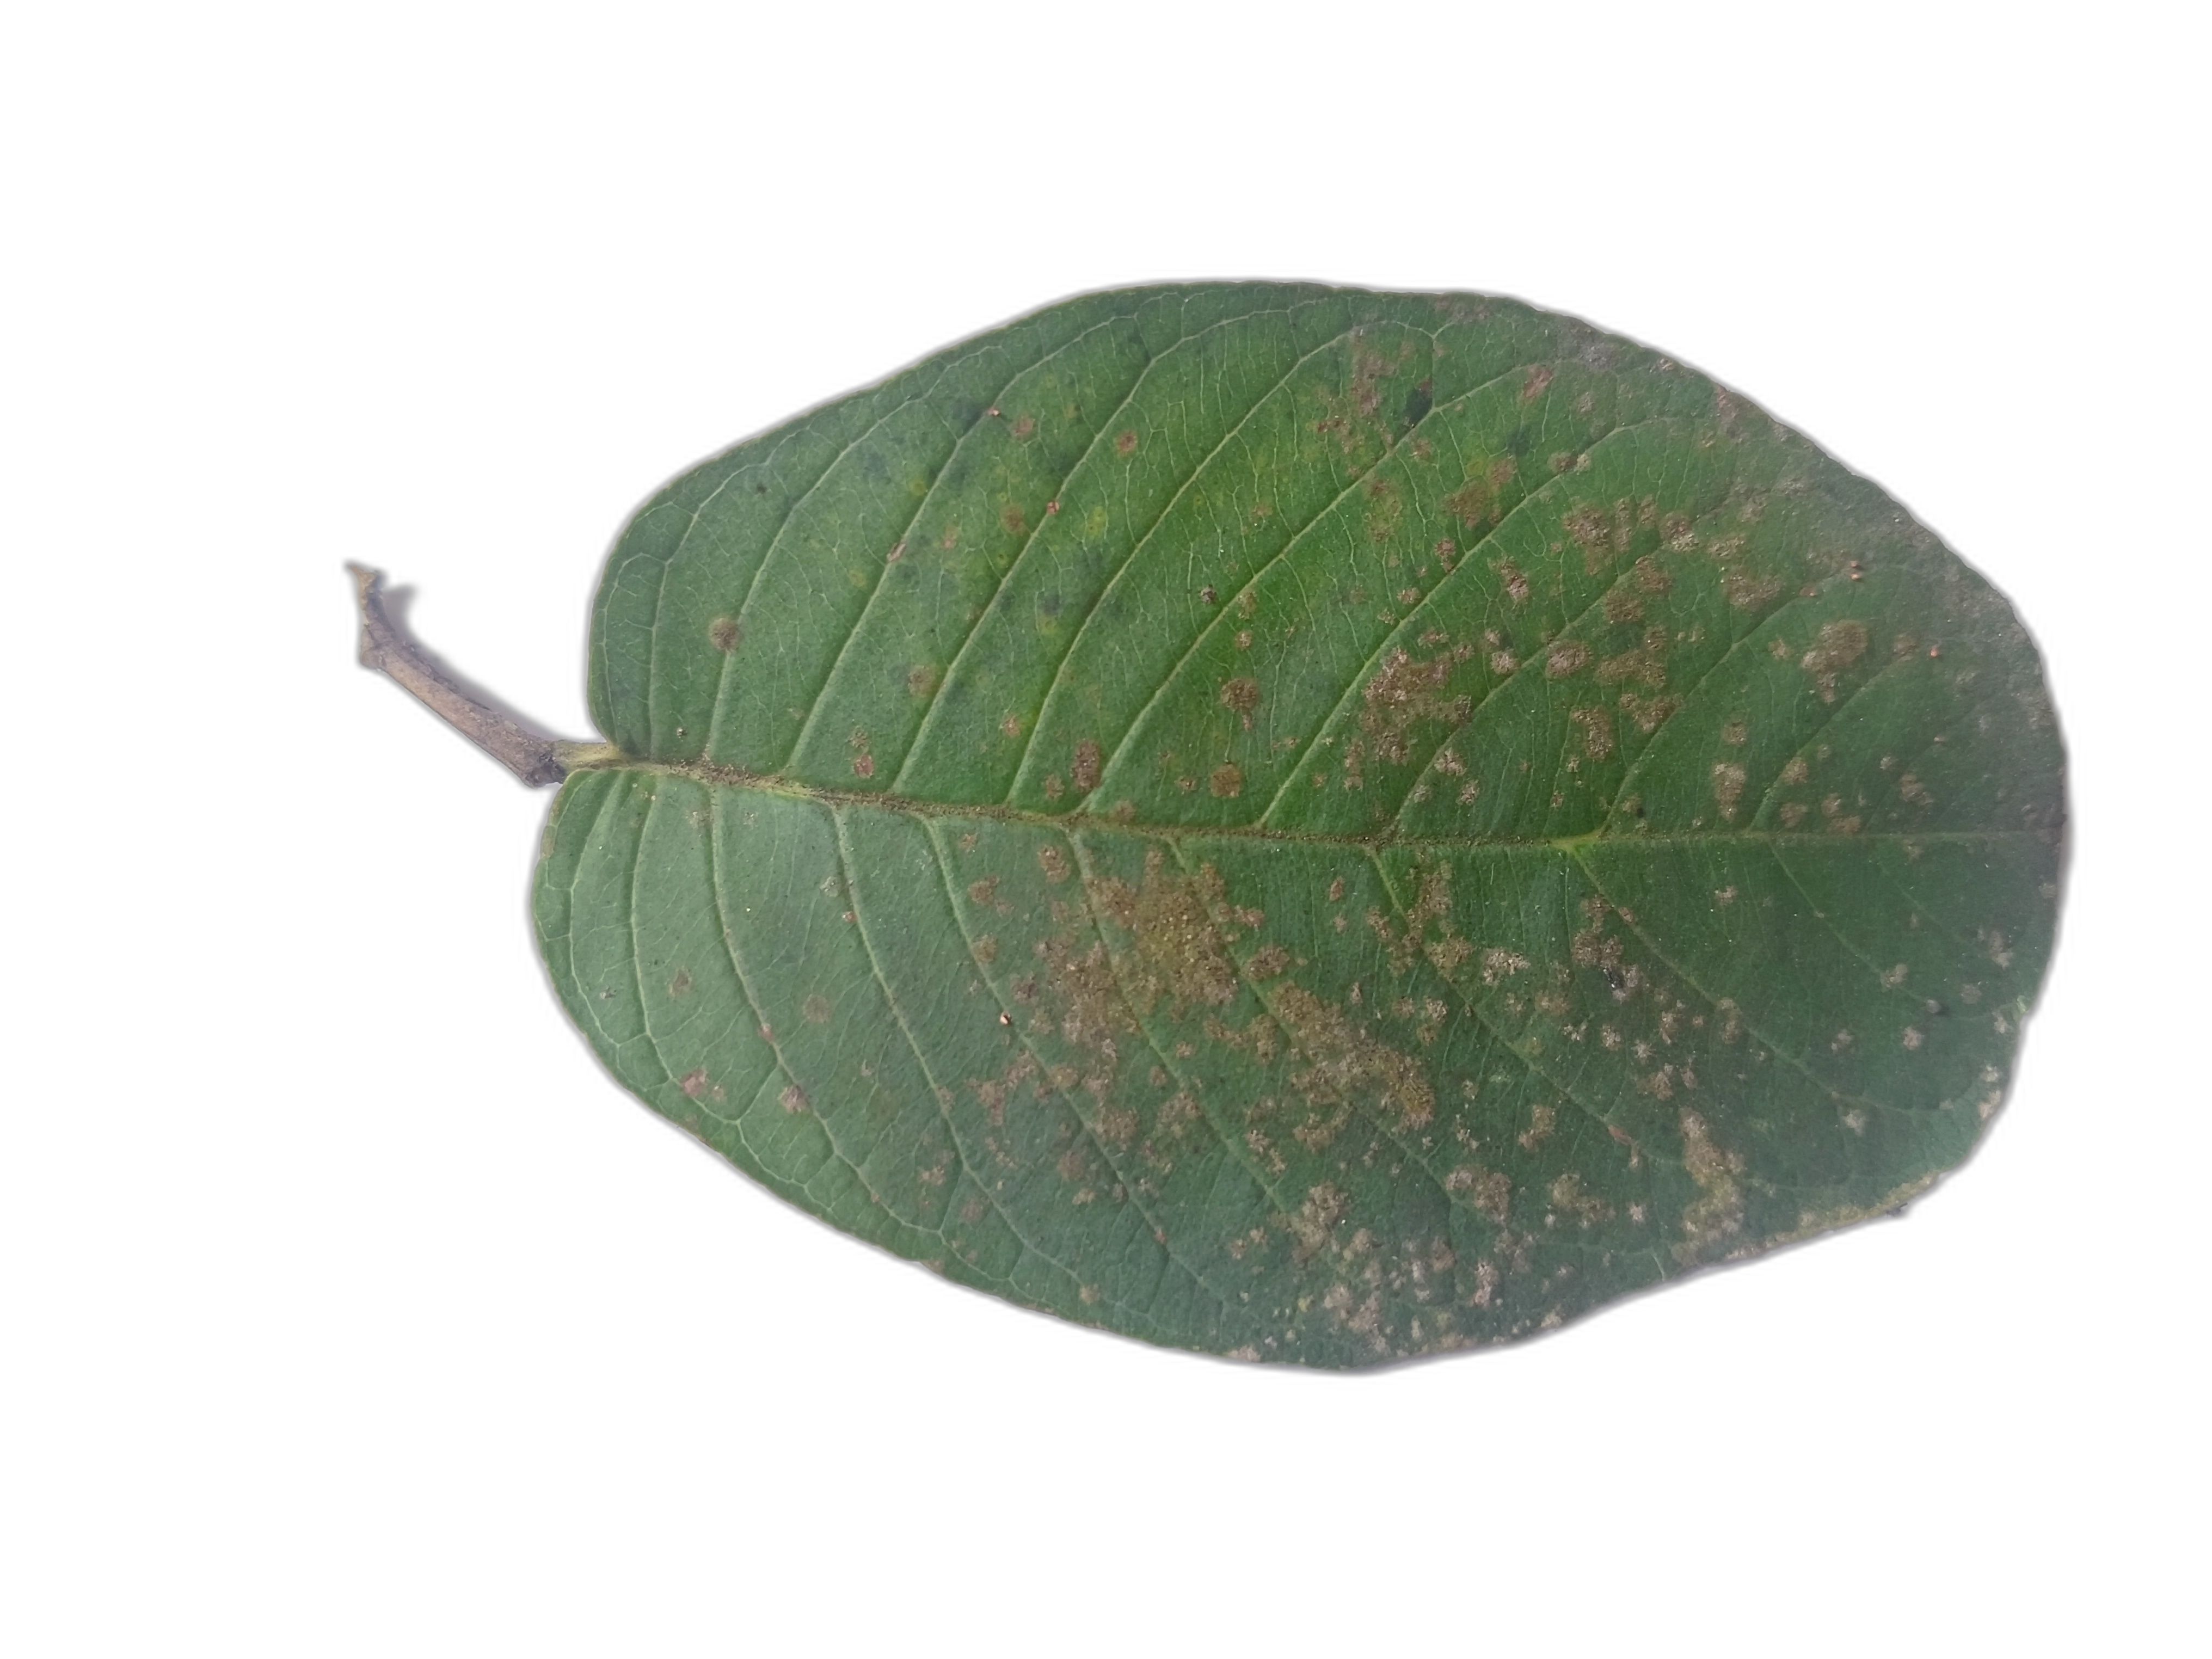
Plant part: leaf
Disease: Dot